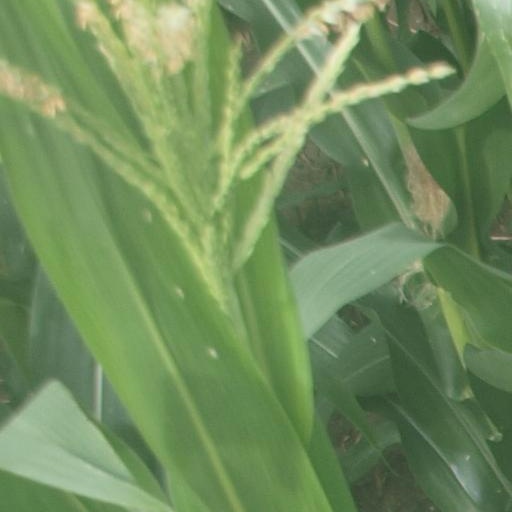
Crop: maize; corn